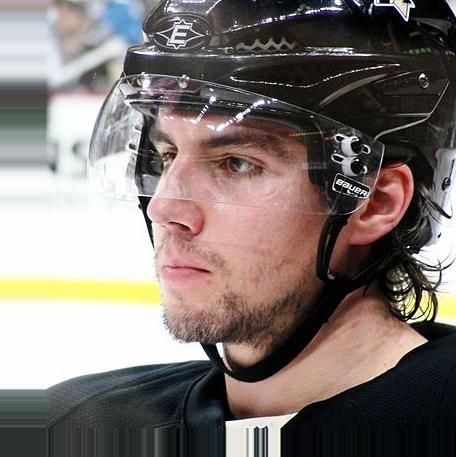
Age: 25